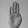
ASL letter: B